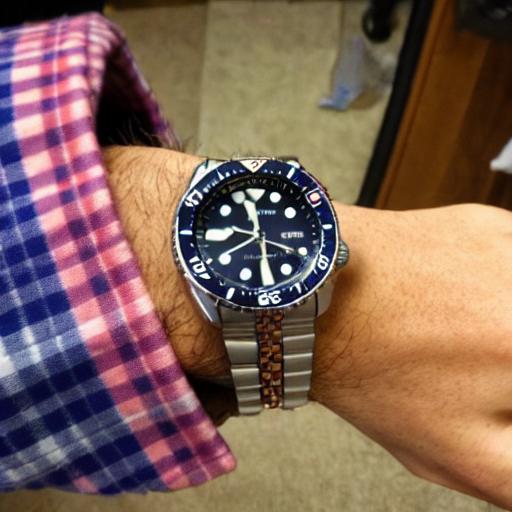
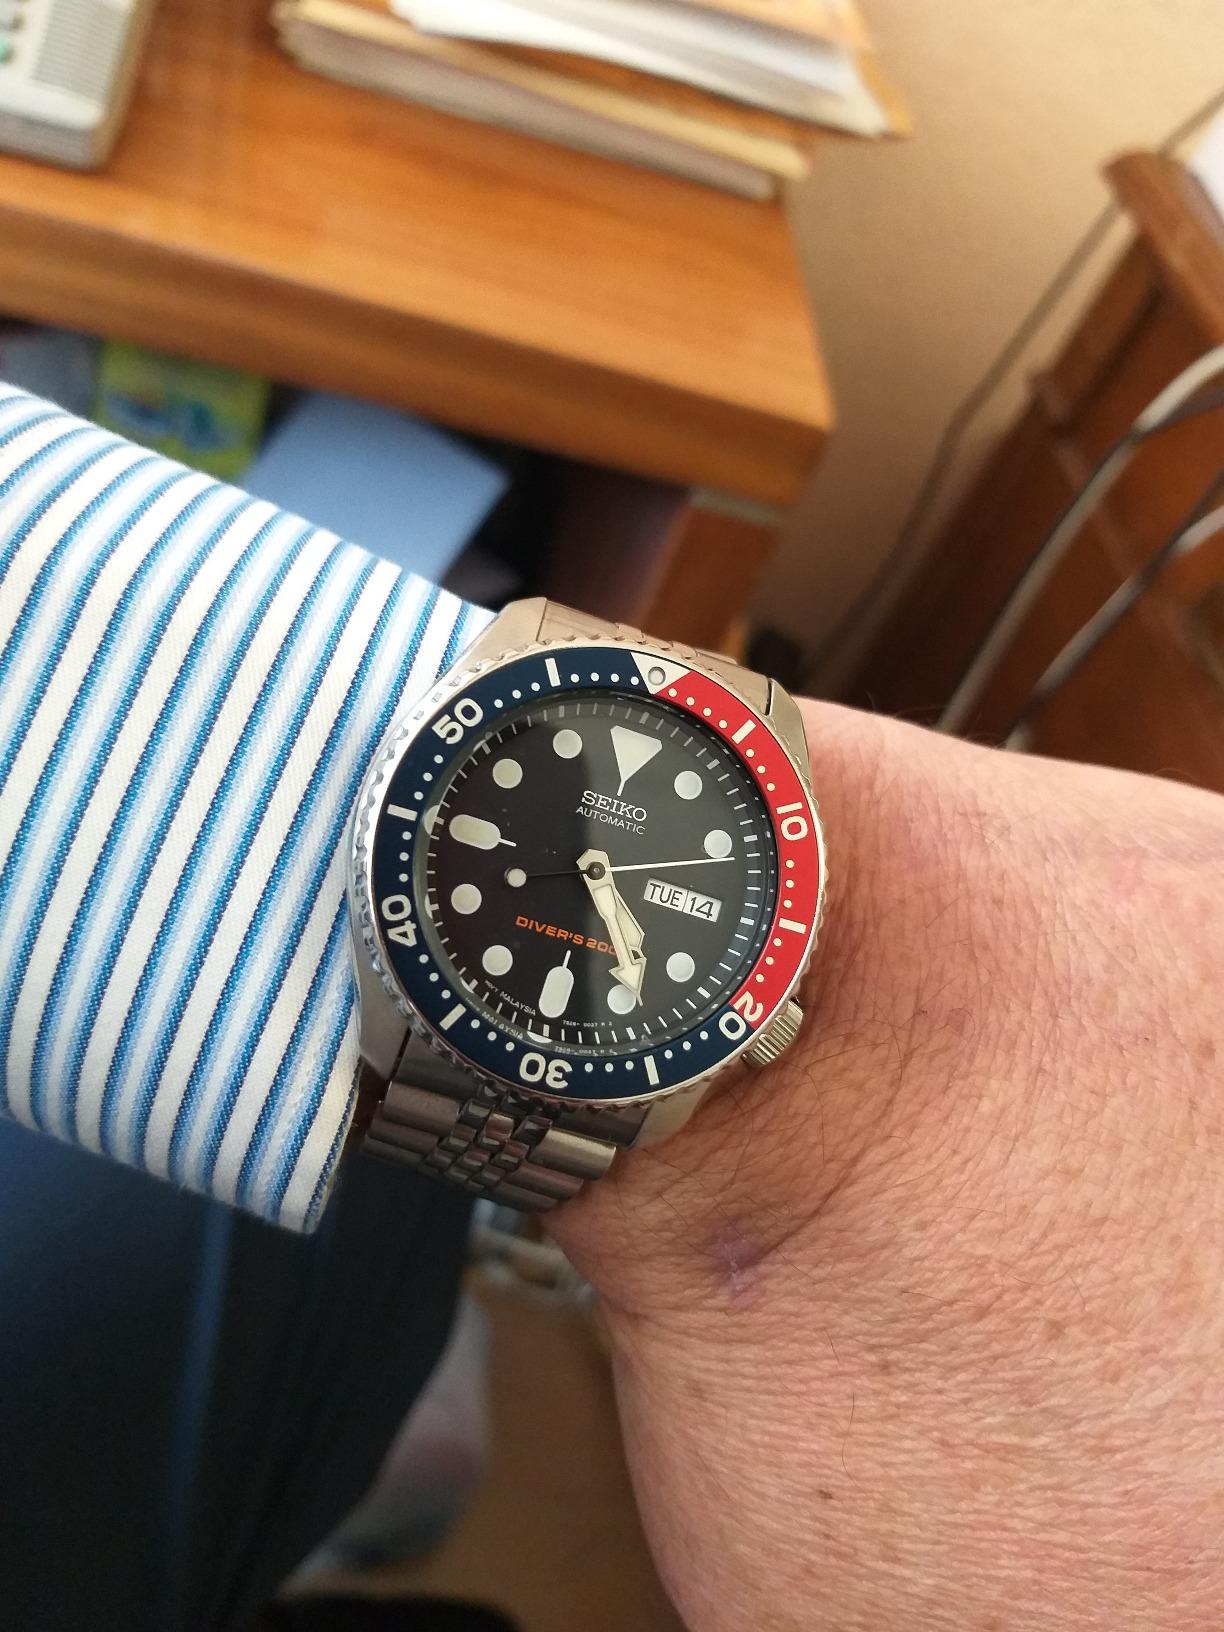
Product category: accessories_watch
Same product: no